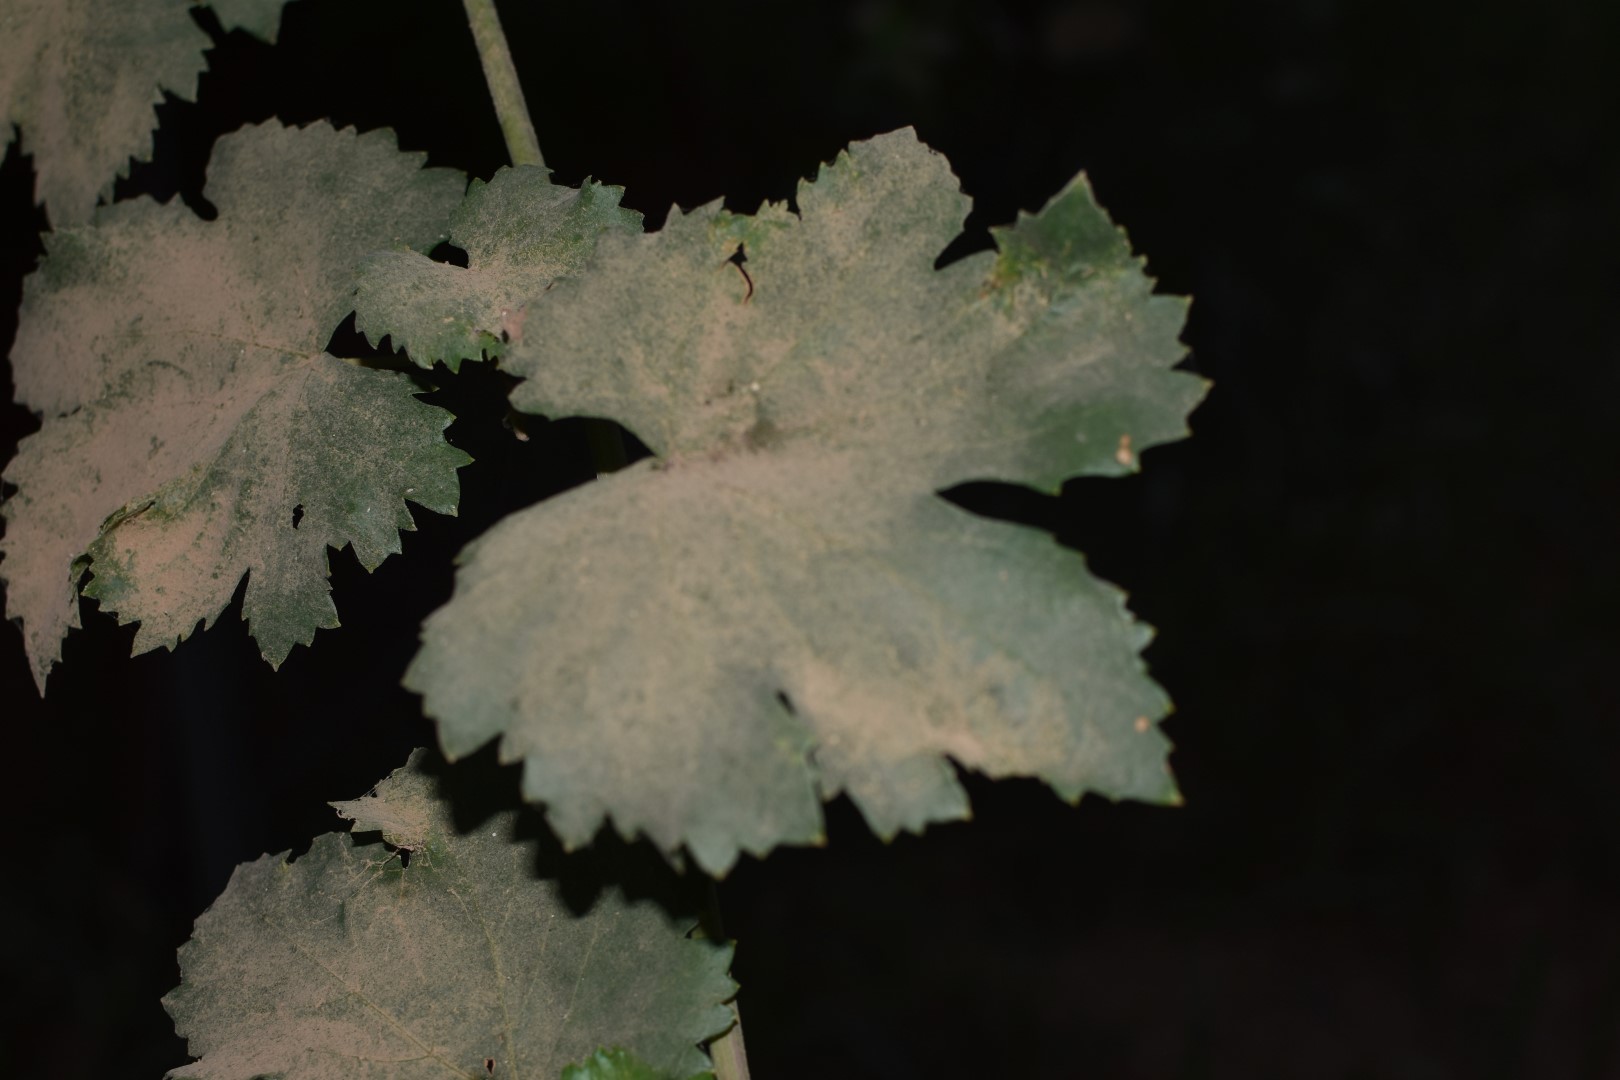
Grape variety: Aswud Balad